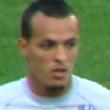
Age: 27